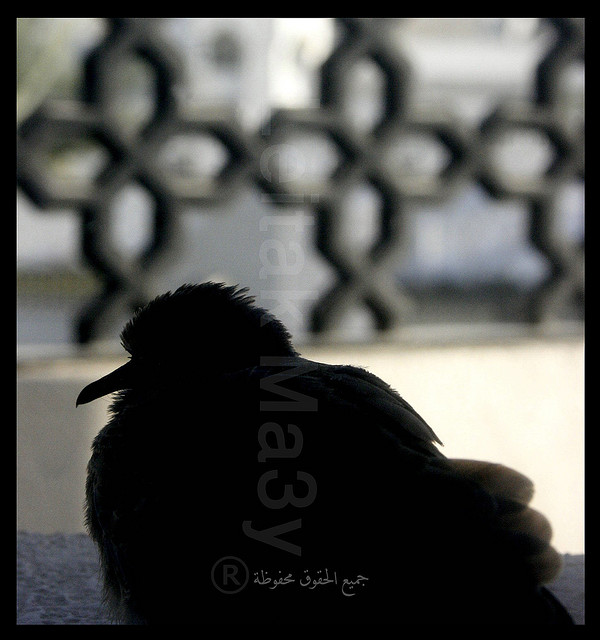
user: Given an image and a question. Answer the question in a short answer. Question: What covers the animal's body? Short Answer:
assistant: feather